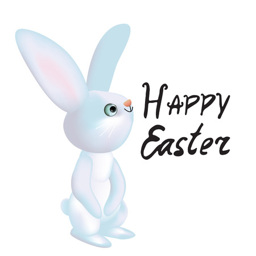
greeting card for the celebration .